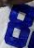
Number: 8